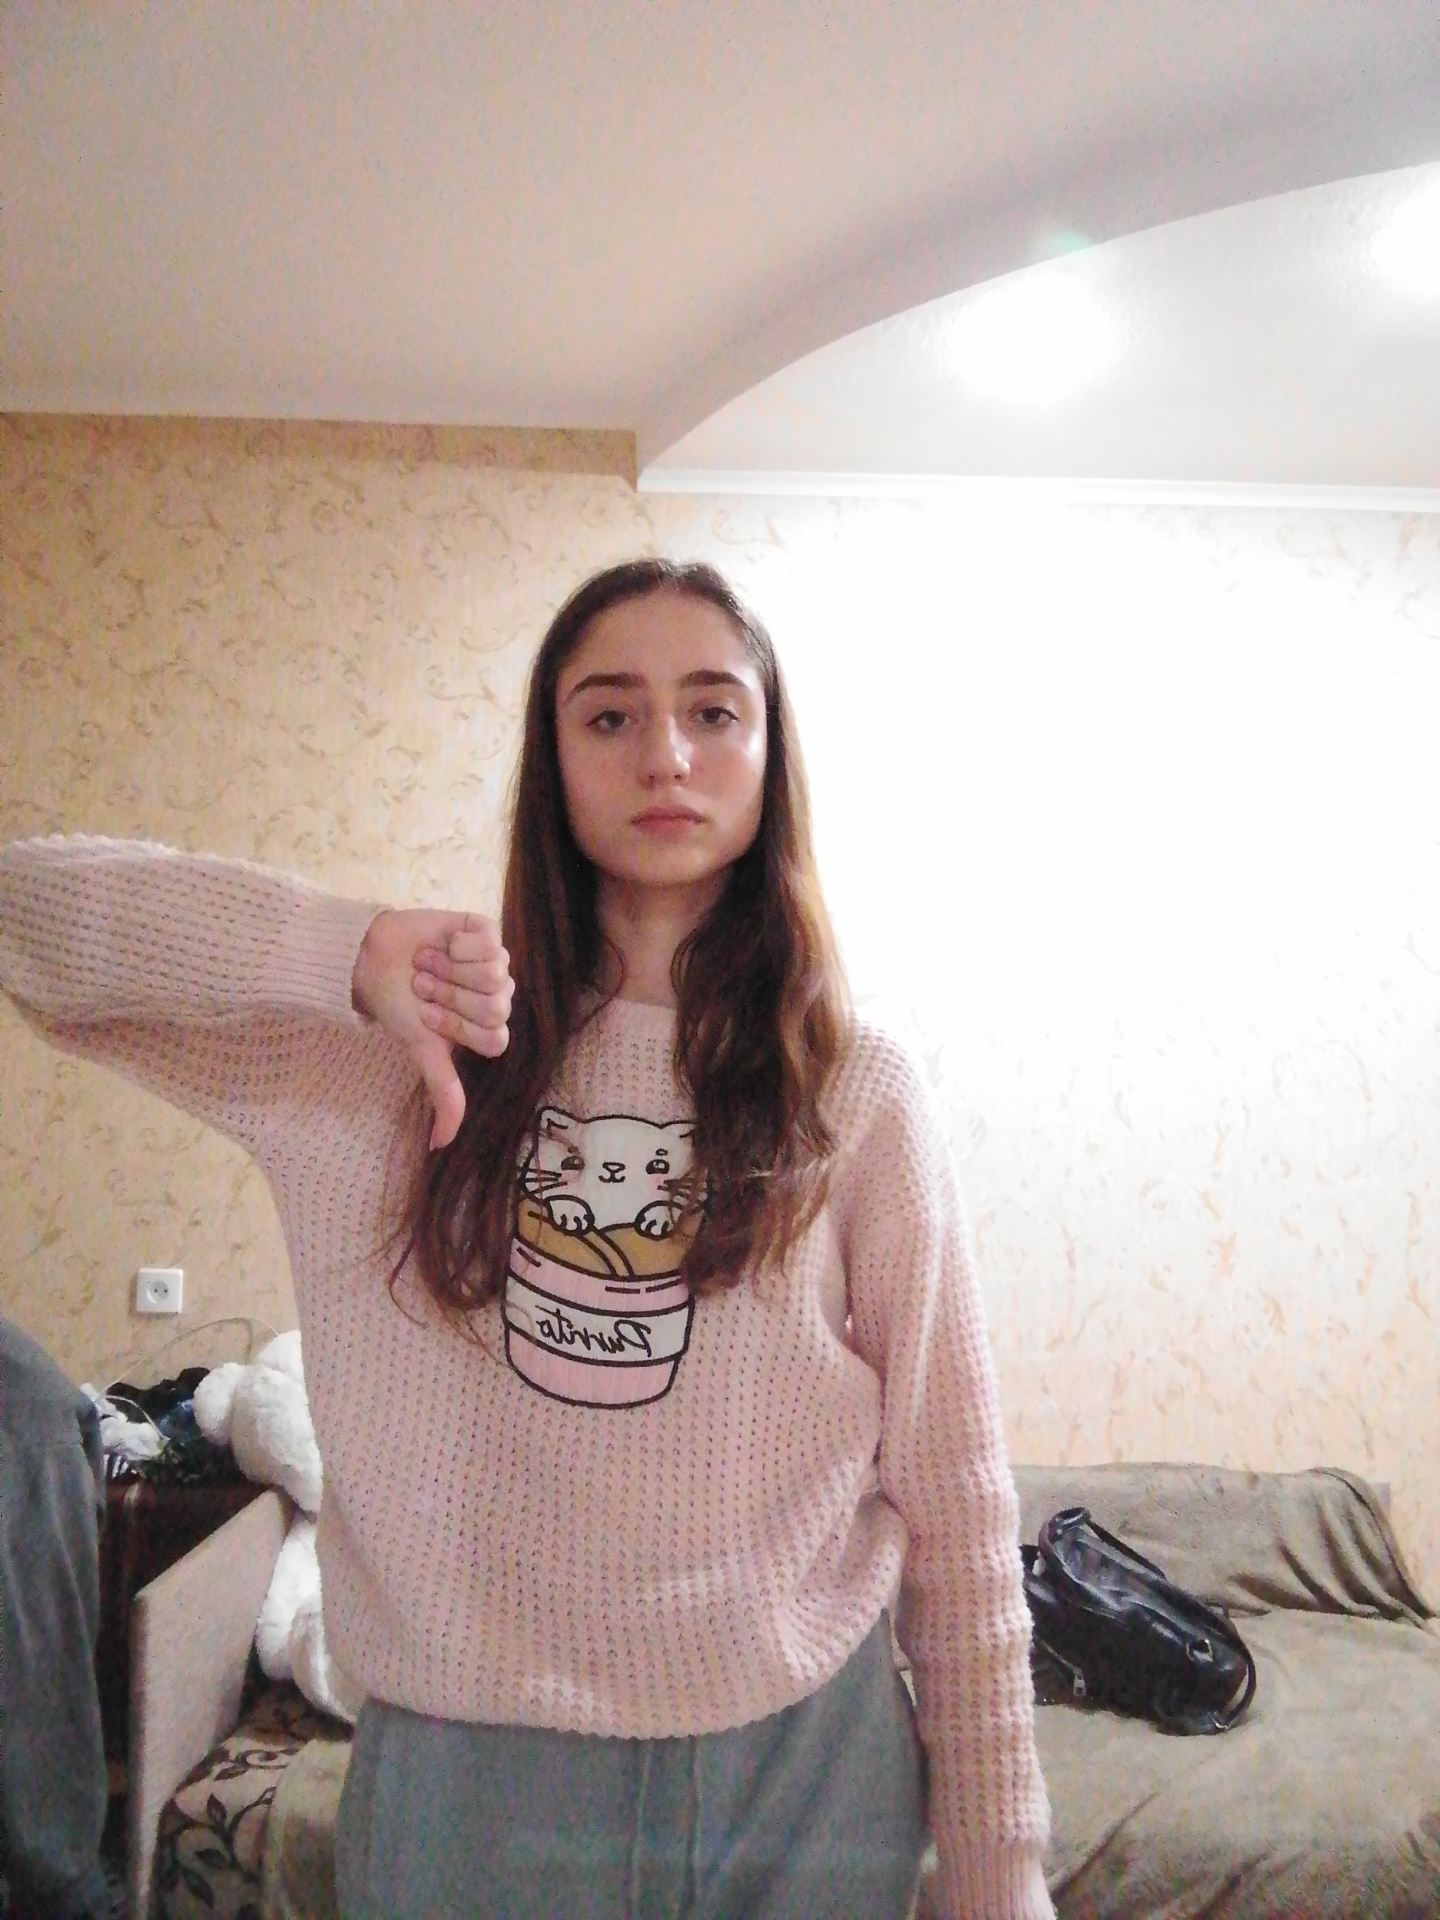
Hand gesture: dislike